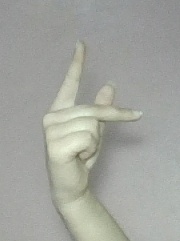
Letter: dha